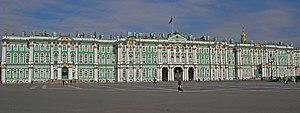
L’architecture russe s’enracine dans la culture matérielle de l'état slave des Rus' de Kiev. À la chute du royaume de Kiev, l’histoire de l'architecture russe s’est poursuivie dans les principautés de Vladimir-Souzdal, de Novgorod, puis dans les États successifs du tsarat de Russie, de l’Empire russe, et de l’Union soviétique, jusqu'à l'actuelle fédération de Russie.
Les styles architecturaux à Saint-Pétersbourg forment une polyphonie harmonieuse qui a fait de cette ville la première grande ville moderne sur le territoire de l'Empire russe.